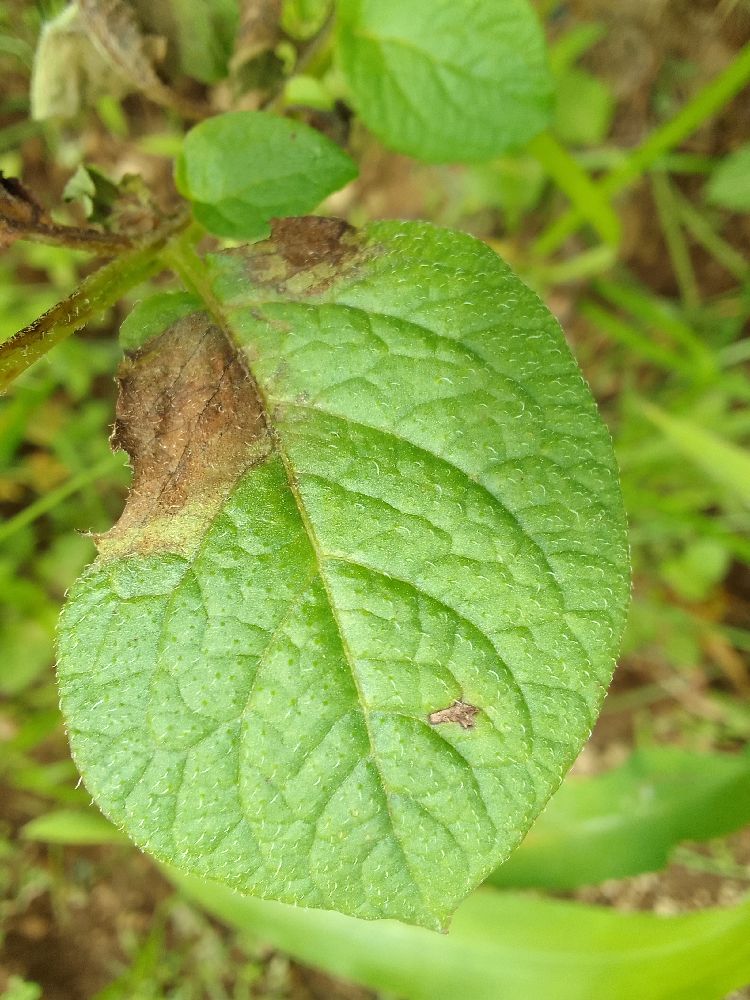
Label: Late blight